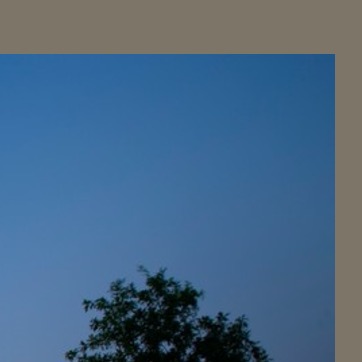
Material: sky